Owen Burns (developer)

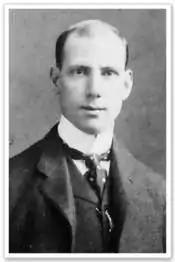
A youthful Owen Burns – "Sarasota County History Center"

The Owen Burns building at Herald Square, the Pineapple Apartments, has been restored recently, a second renovation by its owner of more than thirty years, Denise Kowal. In the first renovation she added new features to the exterior, such as balconies of wrought iron and stylish colors, replacing the wooden originals made with pecky cypress timbers. The second renovation was a restoration, going back to the historic character of the building. Added features were removed and the original finish of the building restored, including its color. The building contains shops, a restaurant, offices, and apartments. In 2025, Kowal was recognized for her restoration with an award by the county that was presented by the Sarasota Alliance for Historic Preservation.